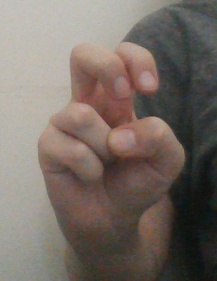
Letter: toot